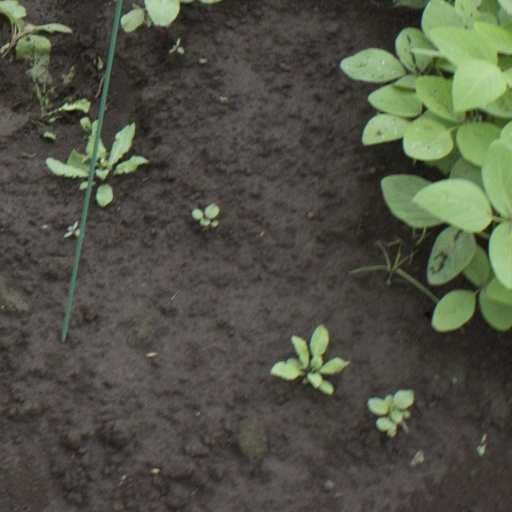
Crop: soybean